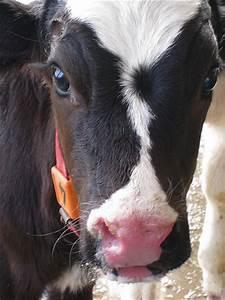
cow